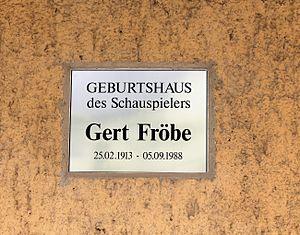
Karl Gerhard Fröbe, dit Gert Fröbe, est un acteur allemand à la carrière européenne, né le 25 février 1913 à Zwickau et mort le 5 septembre 1988 à Munich.